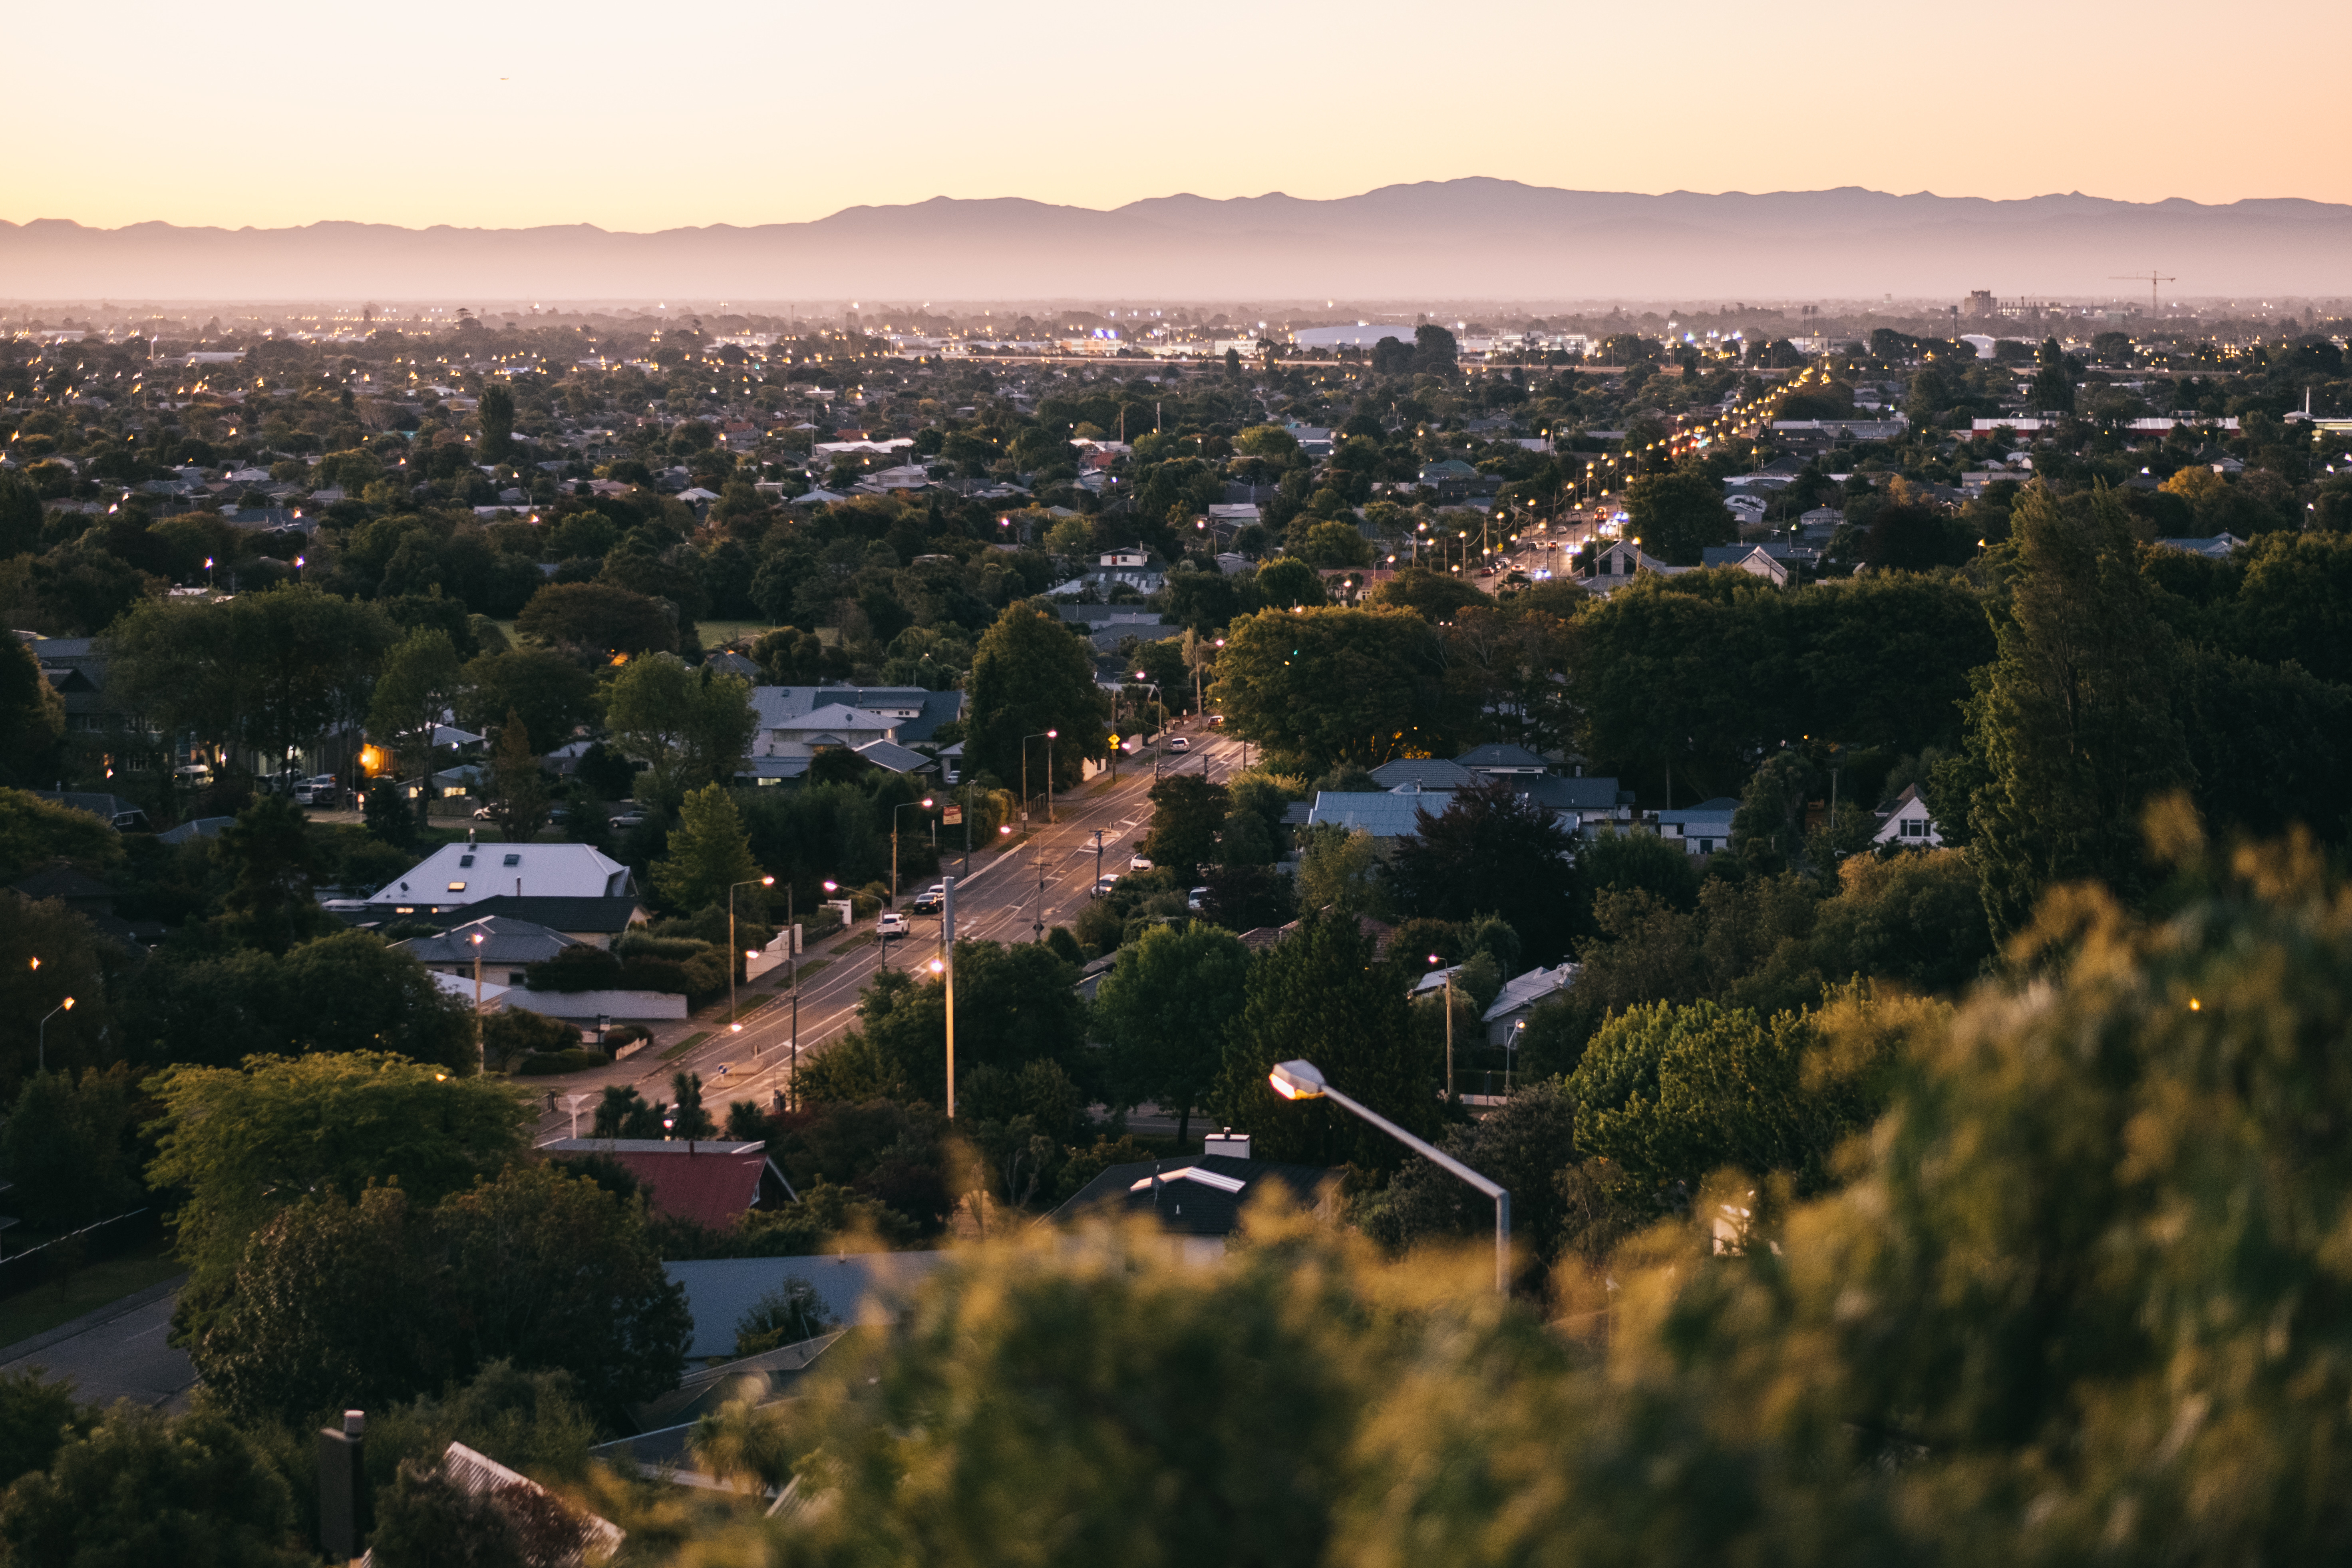
landscape, coast, tree, horizon, mountain, sky, sunset, road, skyline, street, photography, morning, hill, town, city, cityscape, panorama, dusk, suburb, evening, autumn, aerial photography, residential area, geographical feature, human settlement, atmosphere of earth